Tse Tsan-tai

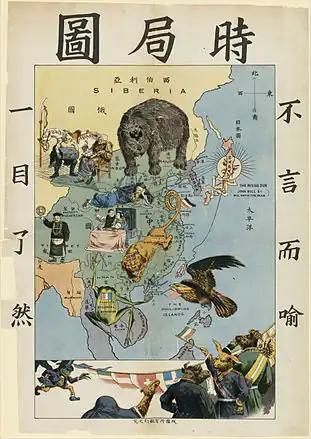

On 13 March 1892, Tse, together with Yeung Ku-wan and others, started the Furen Literary Society in Pak Tse Lane, Sheung Wan, with the guiding principle of ""Ducit Amor Patriae"" ( in Chinese, literally "Love your country with all your heart"). The Furen Literary Society was merged into the Hong Kong Chapter of the Revive China Society in 1895, with Yeung and Sun Yat-sen as the president and secretary of the society respectively. When Yeung and Sun fled overseas after the unsuccessful First Guangzhou Uprising, Tse remained in Hong Kong.